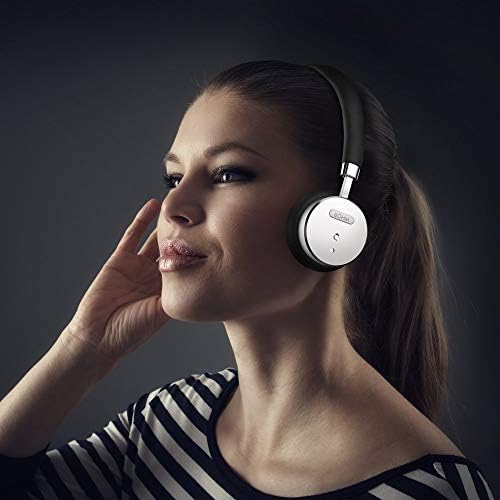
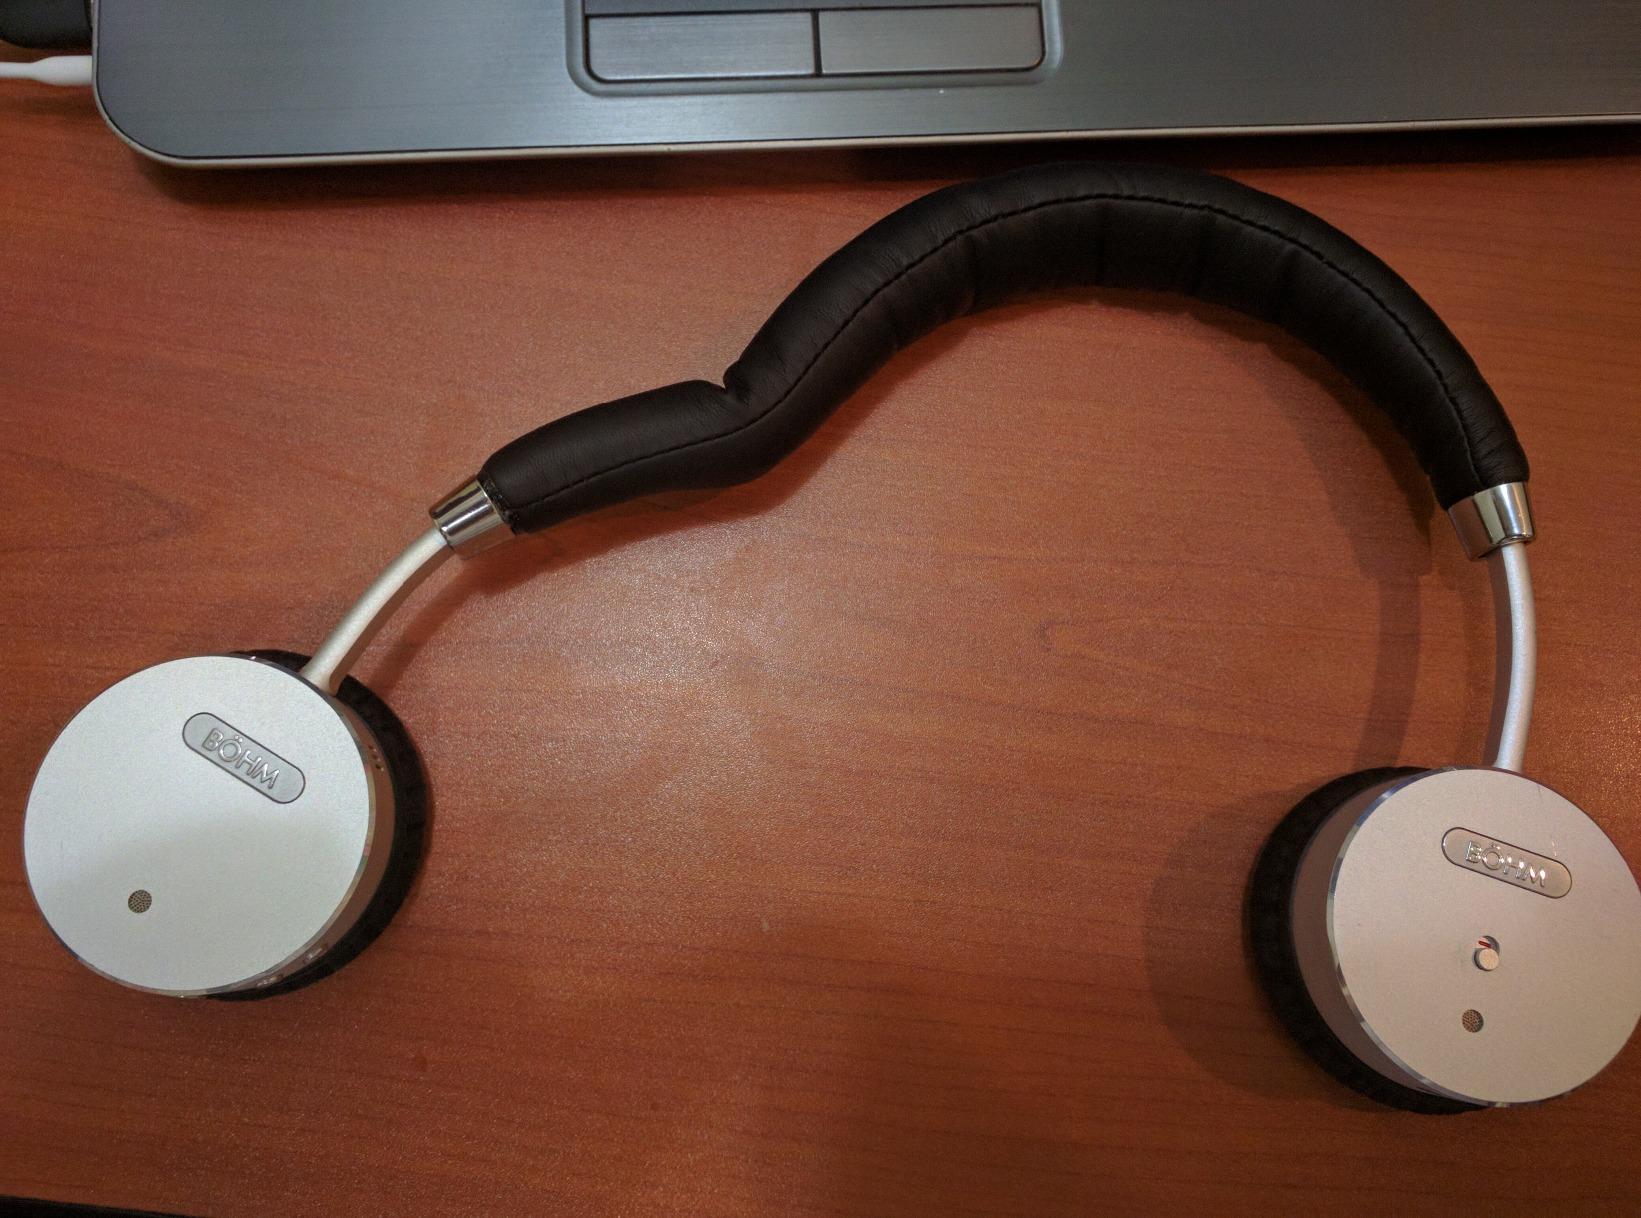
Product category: headphones
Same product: yes